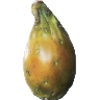
Label: Cactus fruit 1